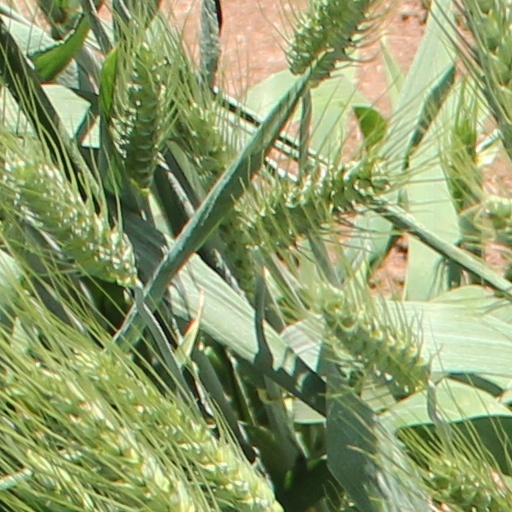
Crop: wheat